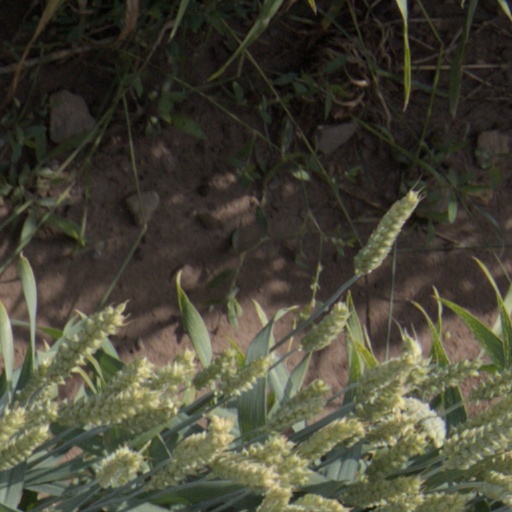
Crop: wheat